Western Bank Library

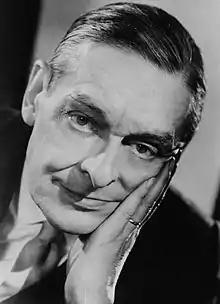
T. S. Eliot opened the Western Bank Library in 1959

With the growth of student numbers at the University of Sheffield following the Second World War, the old university library, Edgar Allen Library in Firth Court, was necessary to be replaced with a modern post-war era one. In 1953, the university held an innovative national competition for a new master plan for the Western Bank Campus, where entrants were required to design a new library capable of holding one million volumes. There were a total of 99 entries to the competition. An emerging London-based architectural practice Gollins Melvin Ward and Partners won with their design that sought a simple clean architecture with wide basic spans. Its cubic form was inspired by pioneer of modernist architecture Ludwig Mies van der Rohe, and was an attempt to unify the university campus despite the stark contrast between the pre-and post-war buildings.